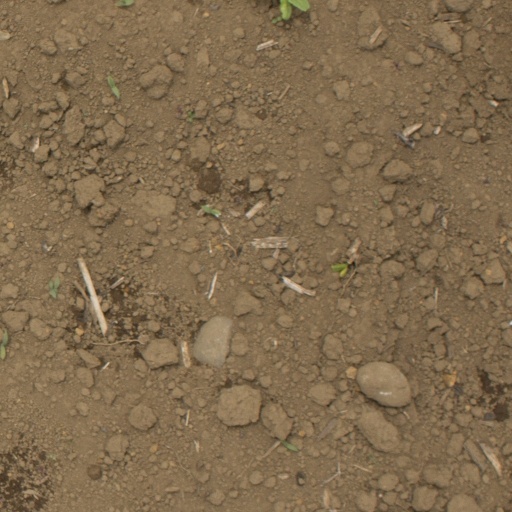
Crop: Jerusalem artichoke